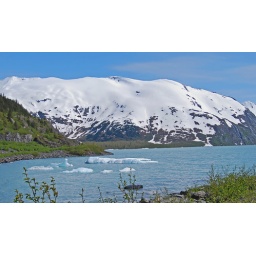
Yes, the water is really this blue due to the silt from the mountains that breaks off in the glaciers.